Dimitrie Brătianu cabinet

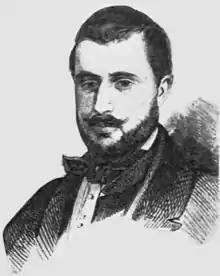
Dimitrie Brătianu

The cabinet of Dimitrie Brătianu ruled Romania from 10 April to 8 June 1881.